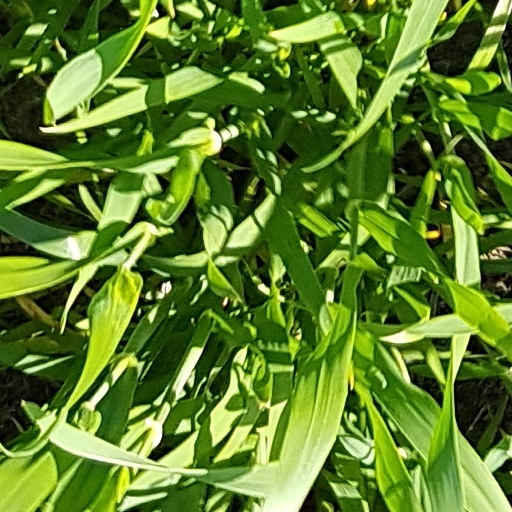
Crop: wheat